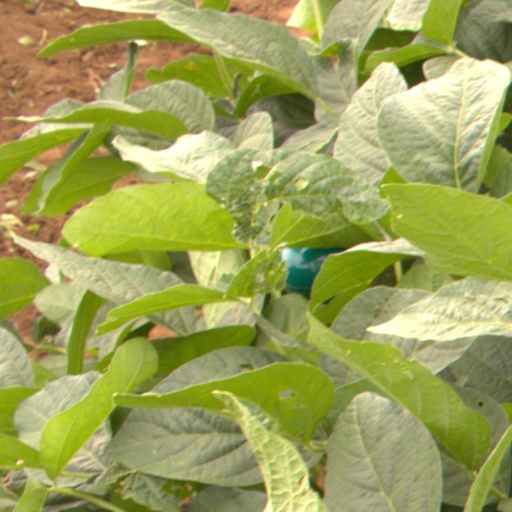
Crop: soybean